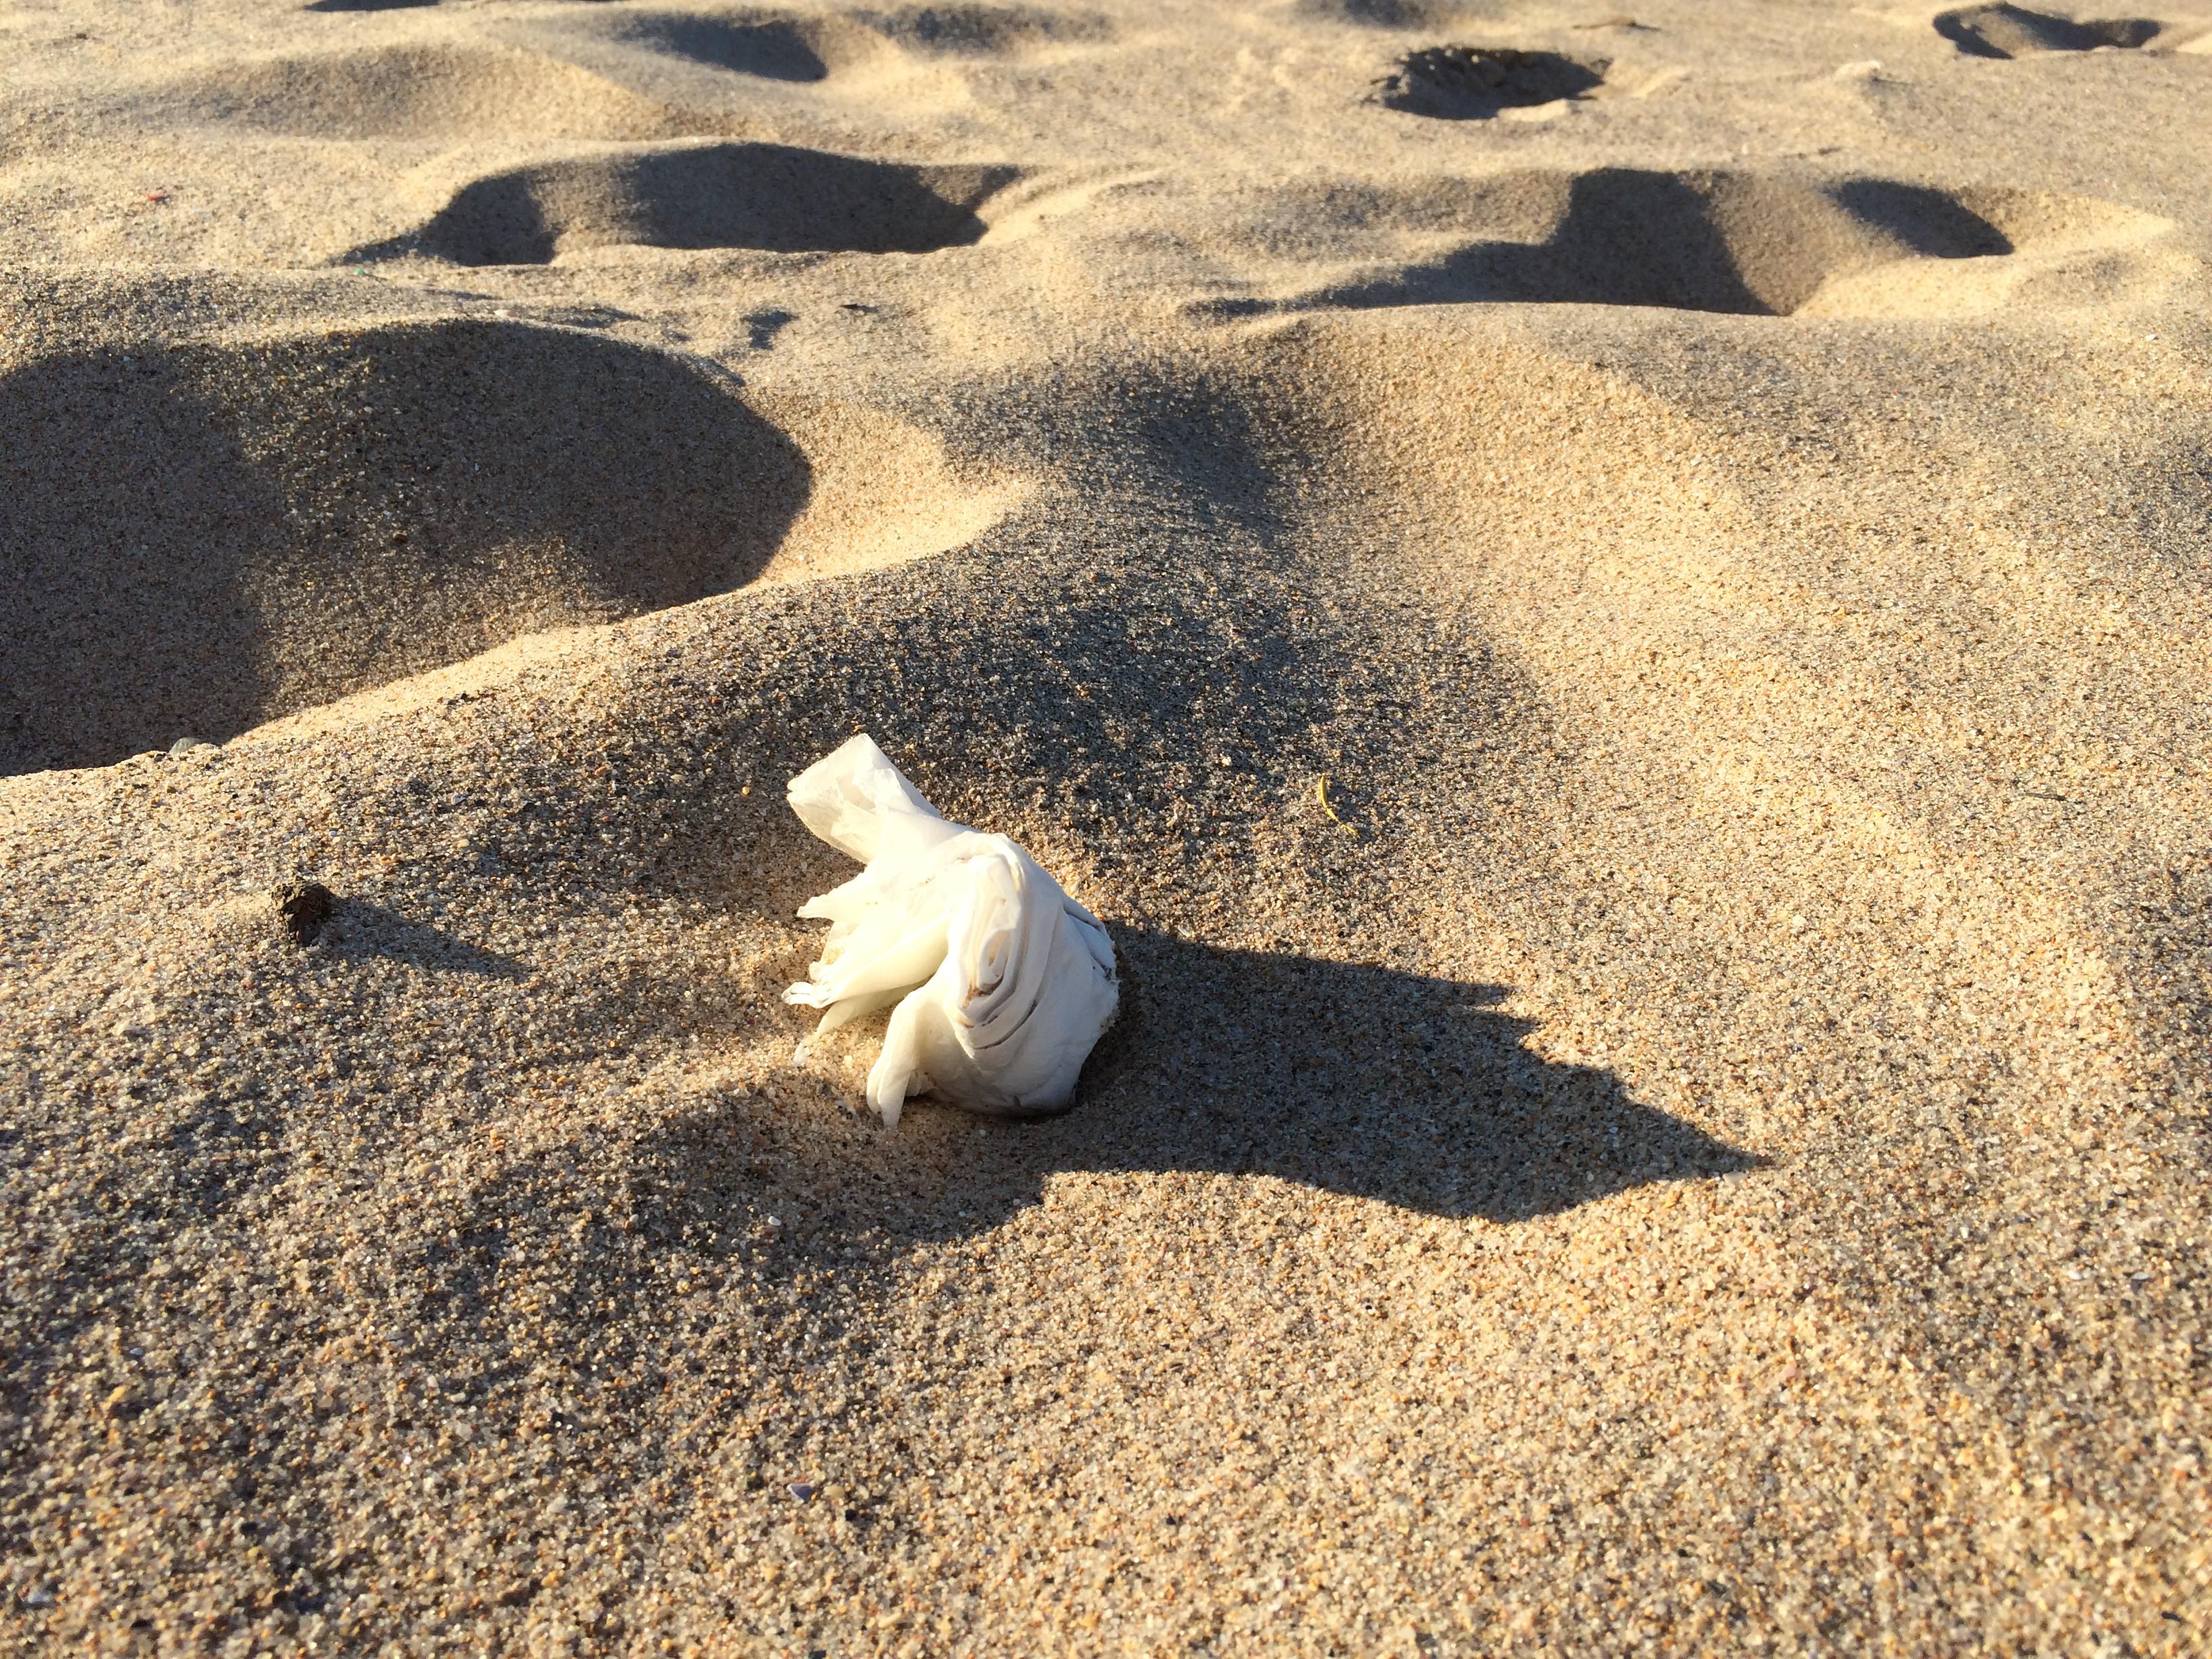
Object: Tissues (Paper)